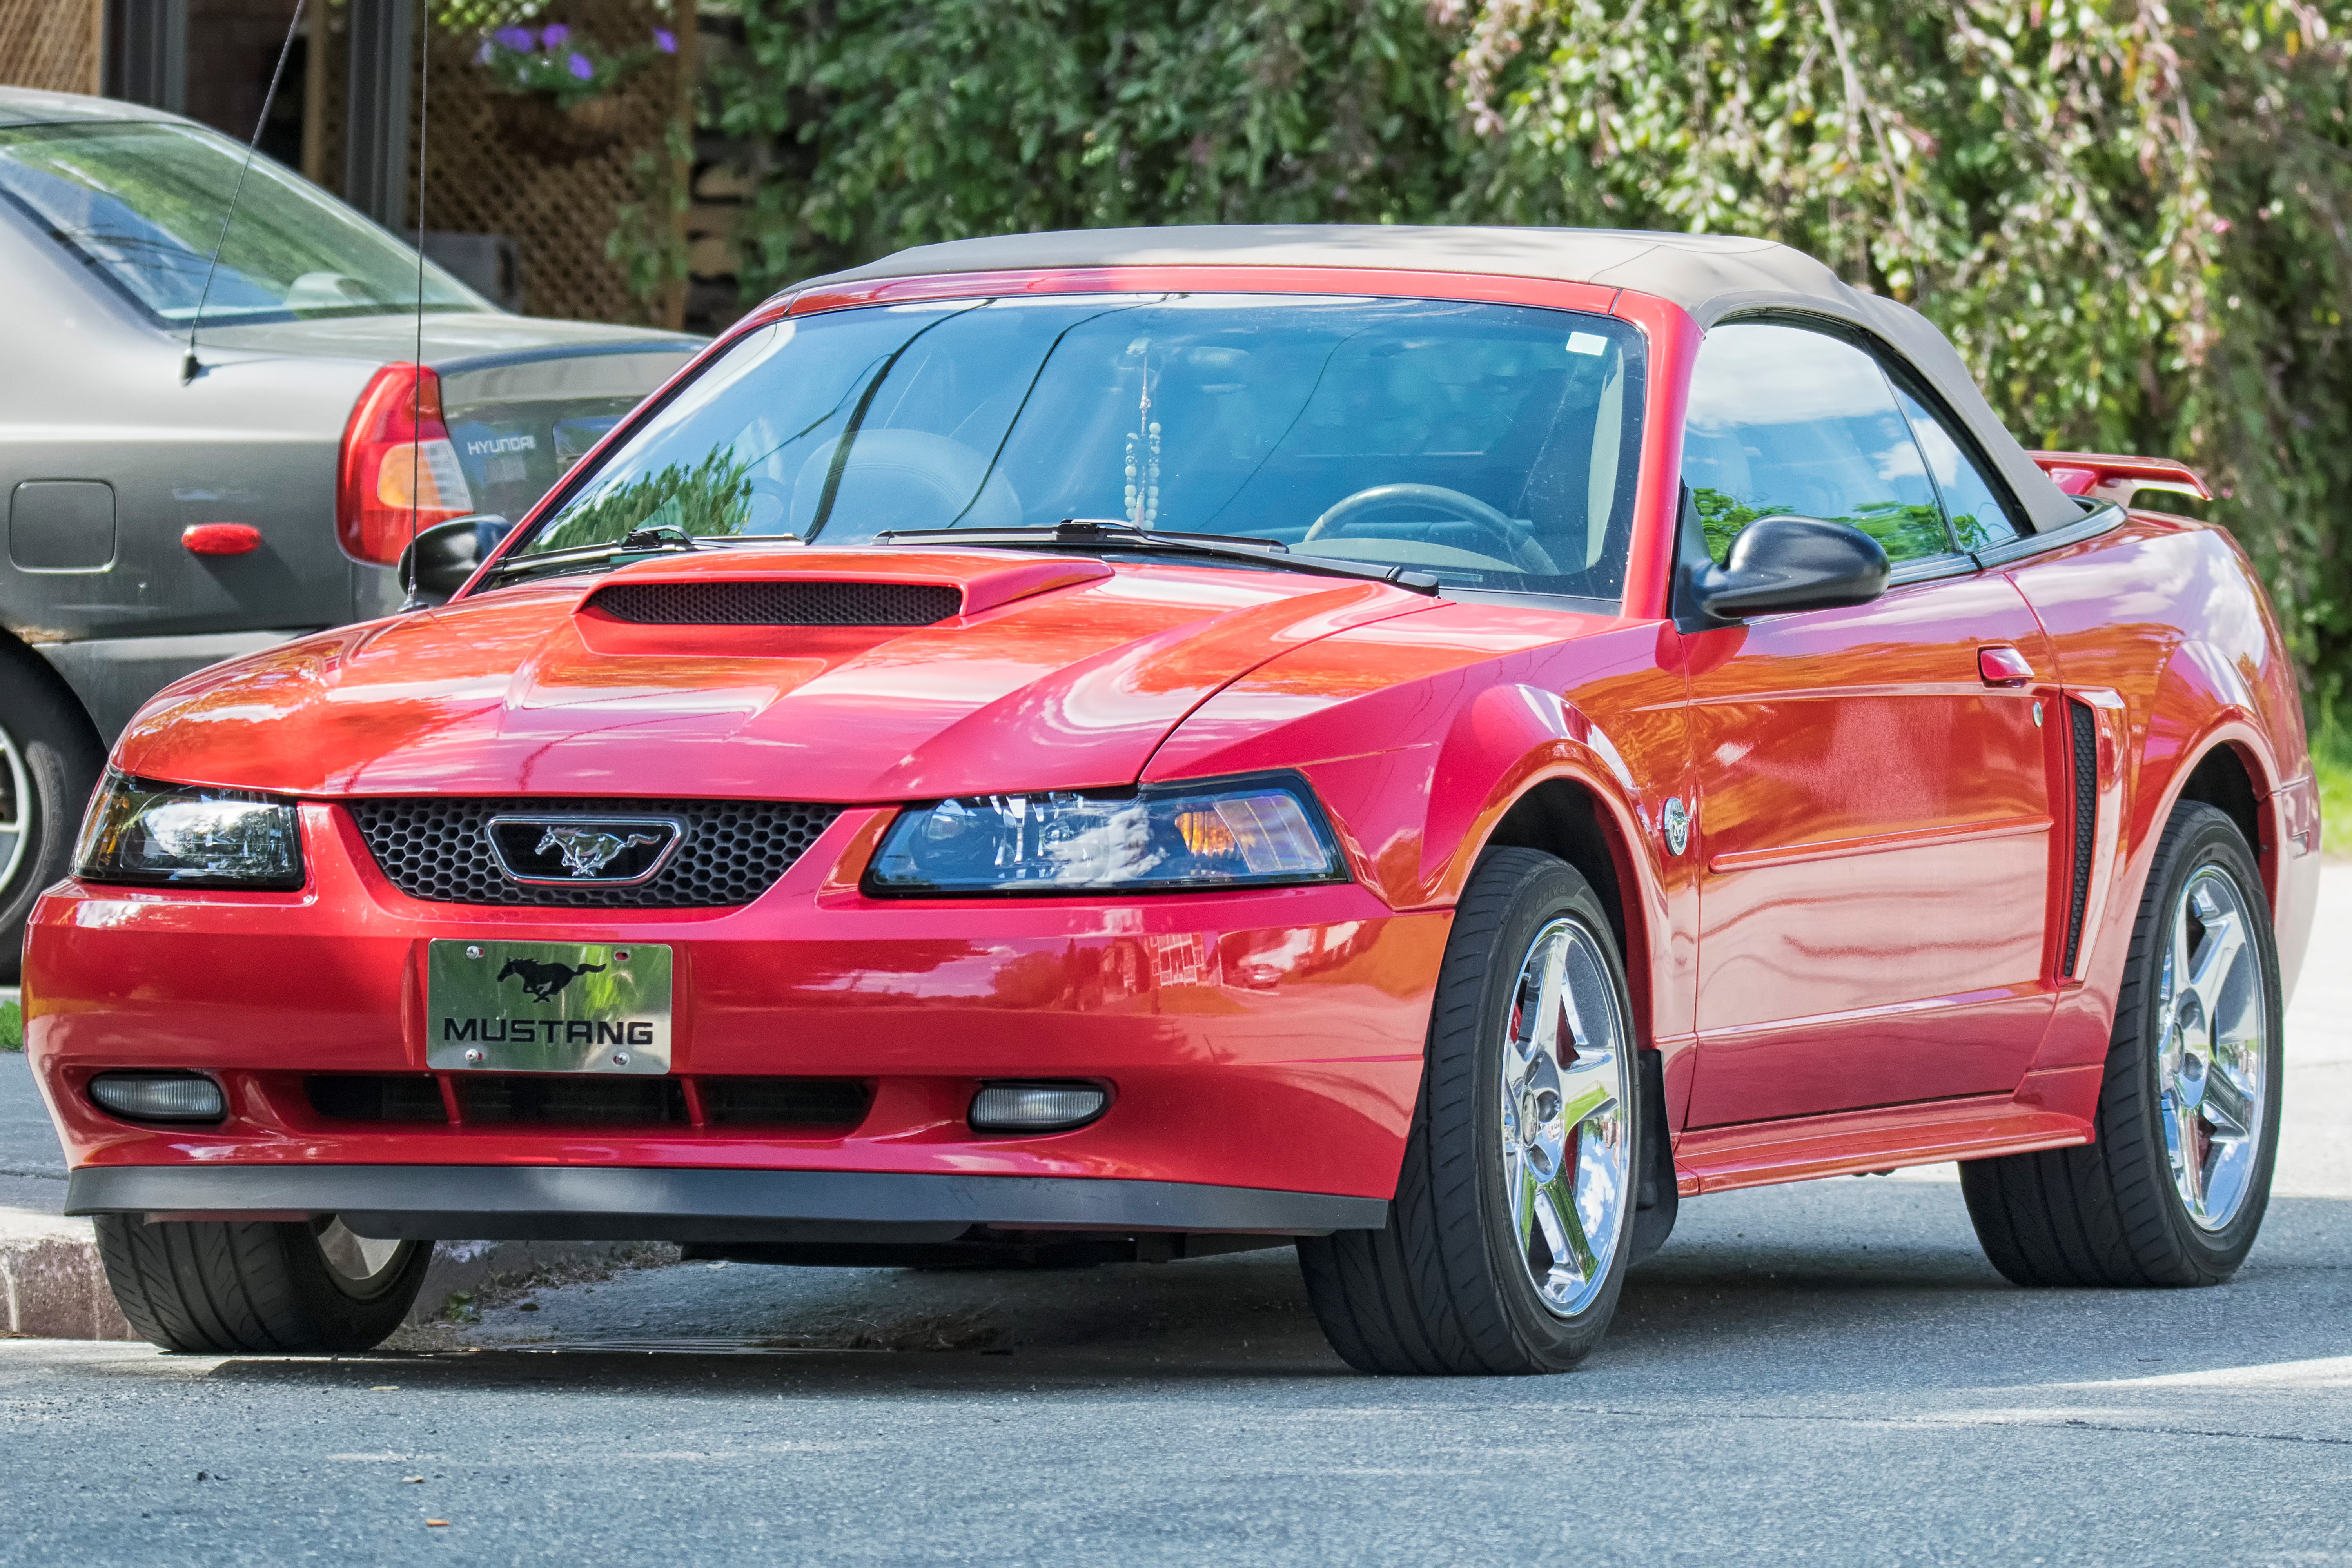
car, wheel, vehicle, classic car, bumper, muscle car, ford, canada, rim, vehicule, quebec, sherbrooke, land vehicle, automobile make, automotive exterior, automotive design, executive car